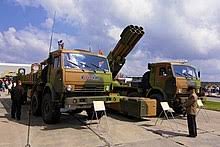
Label: Self Propelled Artillery